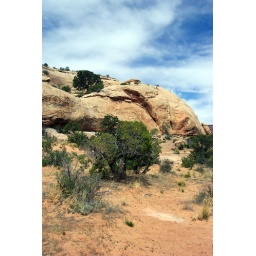
Arrival in the desert. Ancient bonsai-like pines surrounded by red stones and sand.